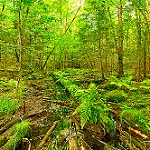
Label: forest